Magadi Puttarudriah

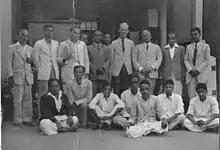
Puttarudriah (standing leftmost) in 1953-54 during a visit of Leslie Coleman

Puttarudriah was born in Magadi in a farming family and obtained his BSc from Central College, Bangalore in 1932–33. He then worked in the Department of Agriculture as part of a scheme to study fish poisons and the potential for their use as pesticides. This continued to be a research interest even later. He was later posted to Chikmagalur to enforce the Pest Control Act to control the coffee white stem borer "Xylotrechus quadripes." He was in charge of enforcing control measures against the pest between 1940 and 1944. In 1944 he was transferred to Bangalore and was involved in teaching diploma students at the Agricultural School in Hebbal. In 1948 he was deputed to study at the University of California, Berkeley, obtaining his MS (1949) and PhD (1951) as a student of Ray Fred Smith. Other influences included Edward Arthur Steinhaus and Abraham E. Michelbacher. His MS research was on the biological control of the alfalfa looper in California and PhD work on the biology of "Heliothis phloxiphaga". He visited the Commonwealth Institute of Biological Control, Belleville in Canada, the Citrus Experimental Station at Riverside, and the Gill Tract Laboratory at Albany for Biocontrol. He also visited the Rothamstead Laboratory and Edinburgh University. He returned in 1951 and joined the department of agriculture and also served as a professor of entomology in the newly created University of Agricultural Sciences in 1964. He also served as a director of instruction and as principal from 1967 until his retirement in 1971. His studies were influenced by Paul DeBach and he tended to avoid chemical measures, favouring biological control and cultural practices in management. He produced one of the first and most influential guides to pest protection for crops written in Kannada.